Pierre Pigneau de Béhaine

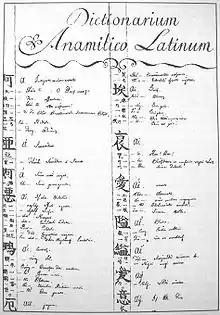
A page of the 1773 Annamite–Latin manuscript dictionary created by Pigneau de Behaine.

In 1768, the missionaries were jailed for three months when Siamese authorities complained to the local ruler Mạc Thiên Tứ that the school had afforded shelter to a fugitive Siamese prince. Pigneau was put into a cangue, a wooden and iron frame fastened around his limbs weighing eight pounds. He ignored family requests to return to France, saying that his missionary work was more important than a comfortable life. In 1769, the school was attacked by Chinese and Cambodian pirates, who massacred some of the students and burnt down the establishment... Pigneau was forced to flee in December 1769 with the survivors to Pondicherry, then a French territory, after a long sea journey through Malacca. The College was established a few miles from Pondicherry, in Virampatnam.